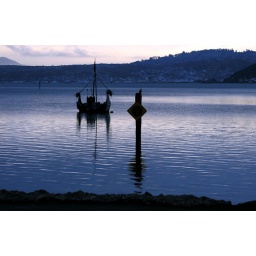
Because the road is so narrow on the harbourside in Macandrew Bay, this is the only space for the speed camera sign